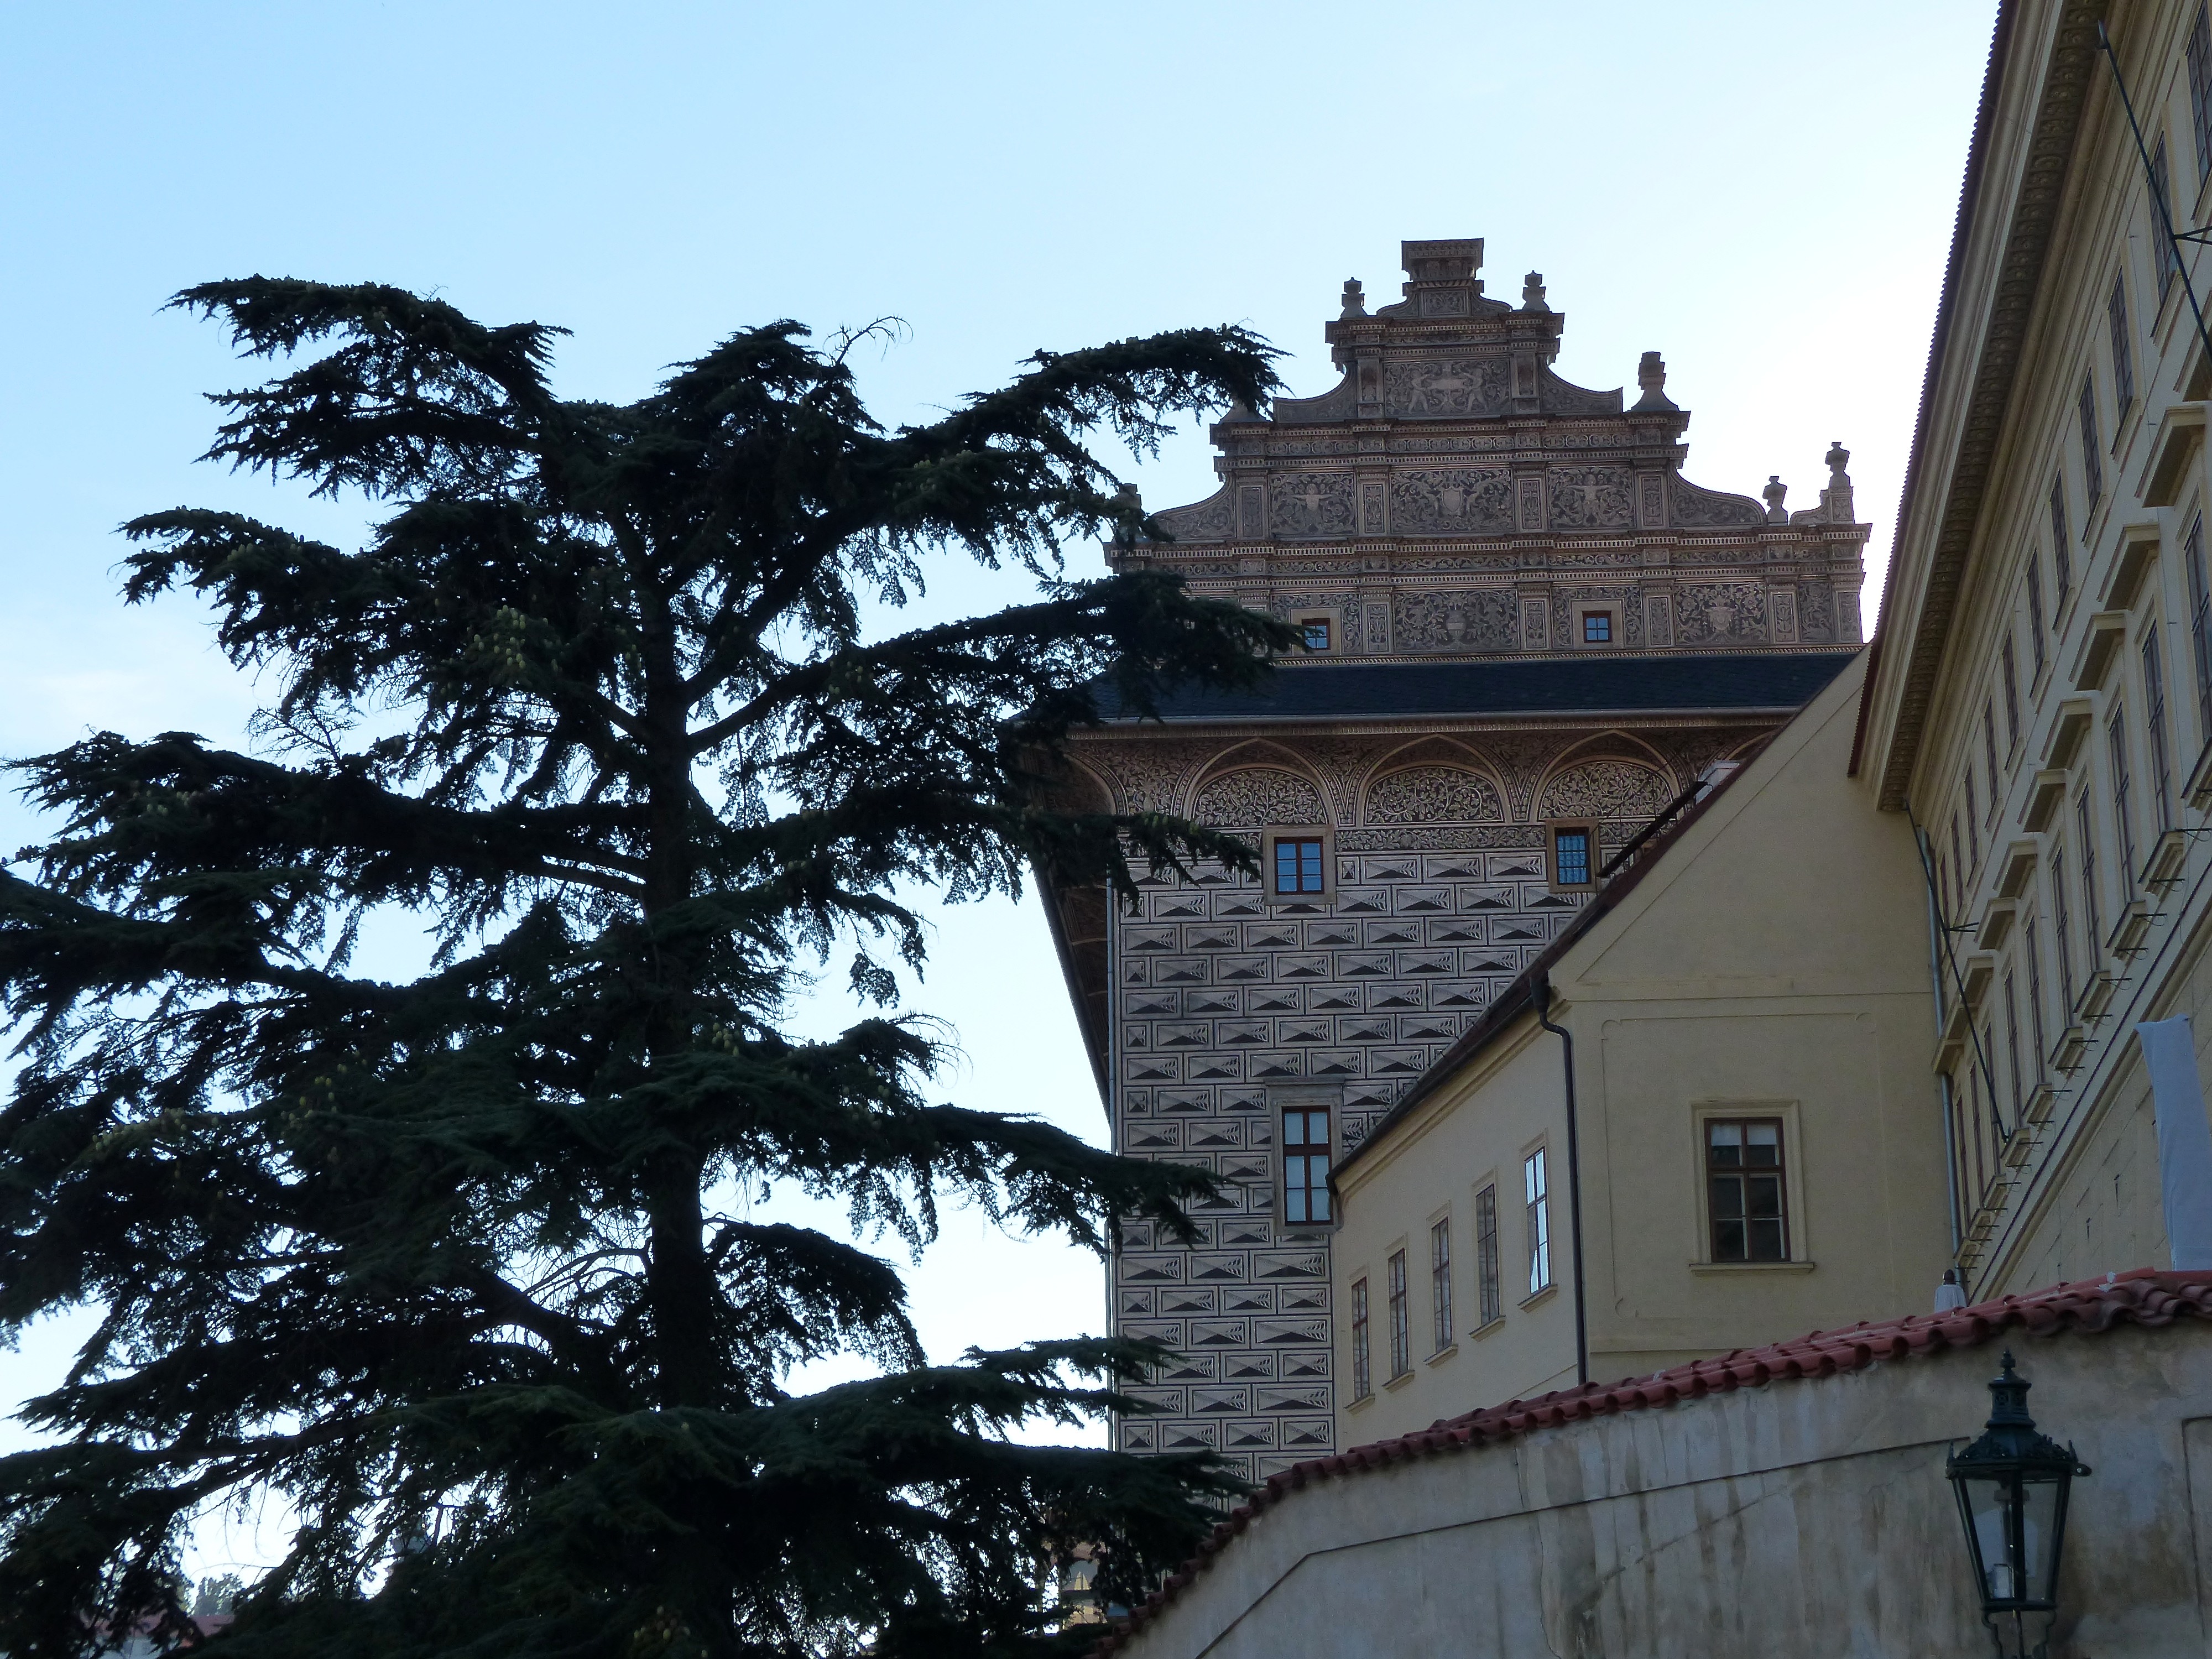
tree, architecture, house, town, building, palace, travel, europe, tower, facade, prague, place of worship, monastery, republic, czech, cesko, praha, schwarzenberg